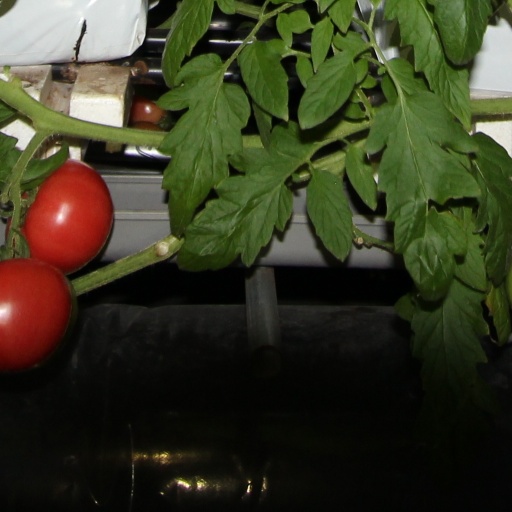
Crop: tomato